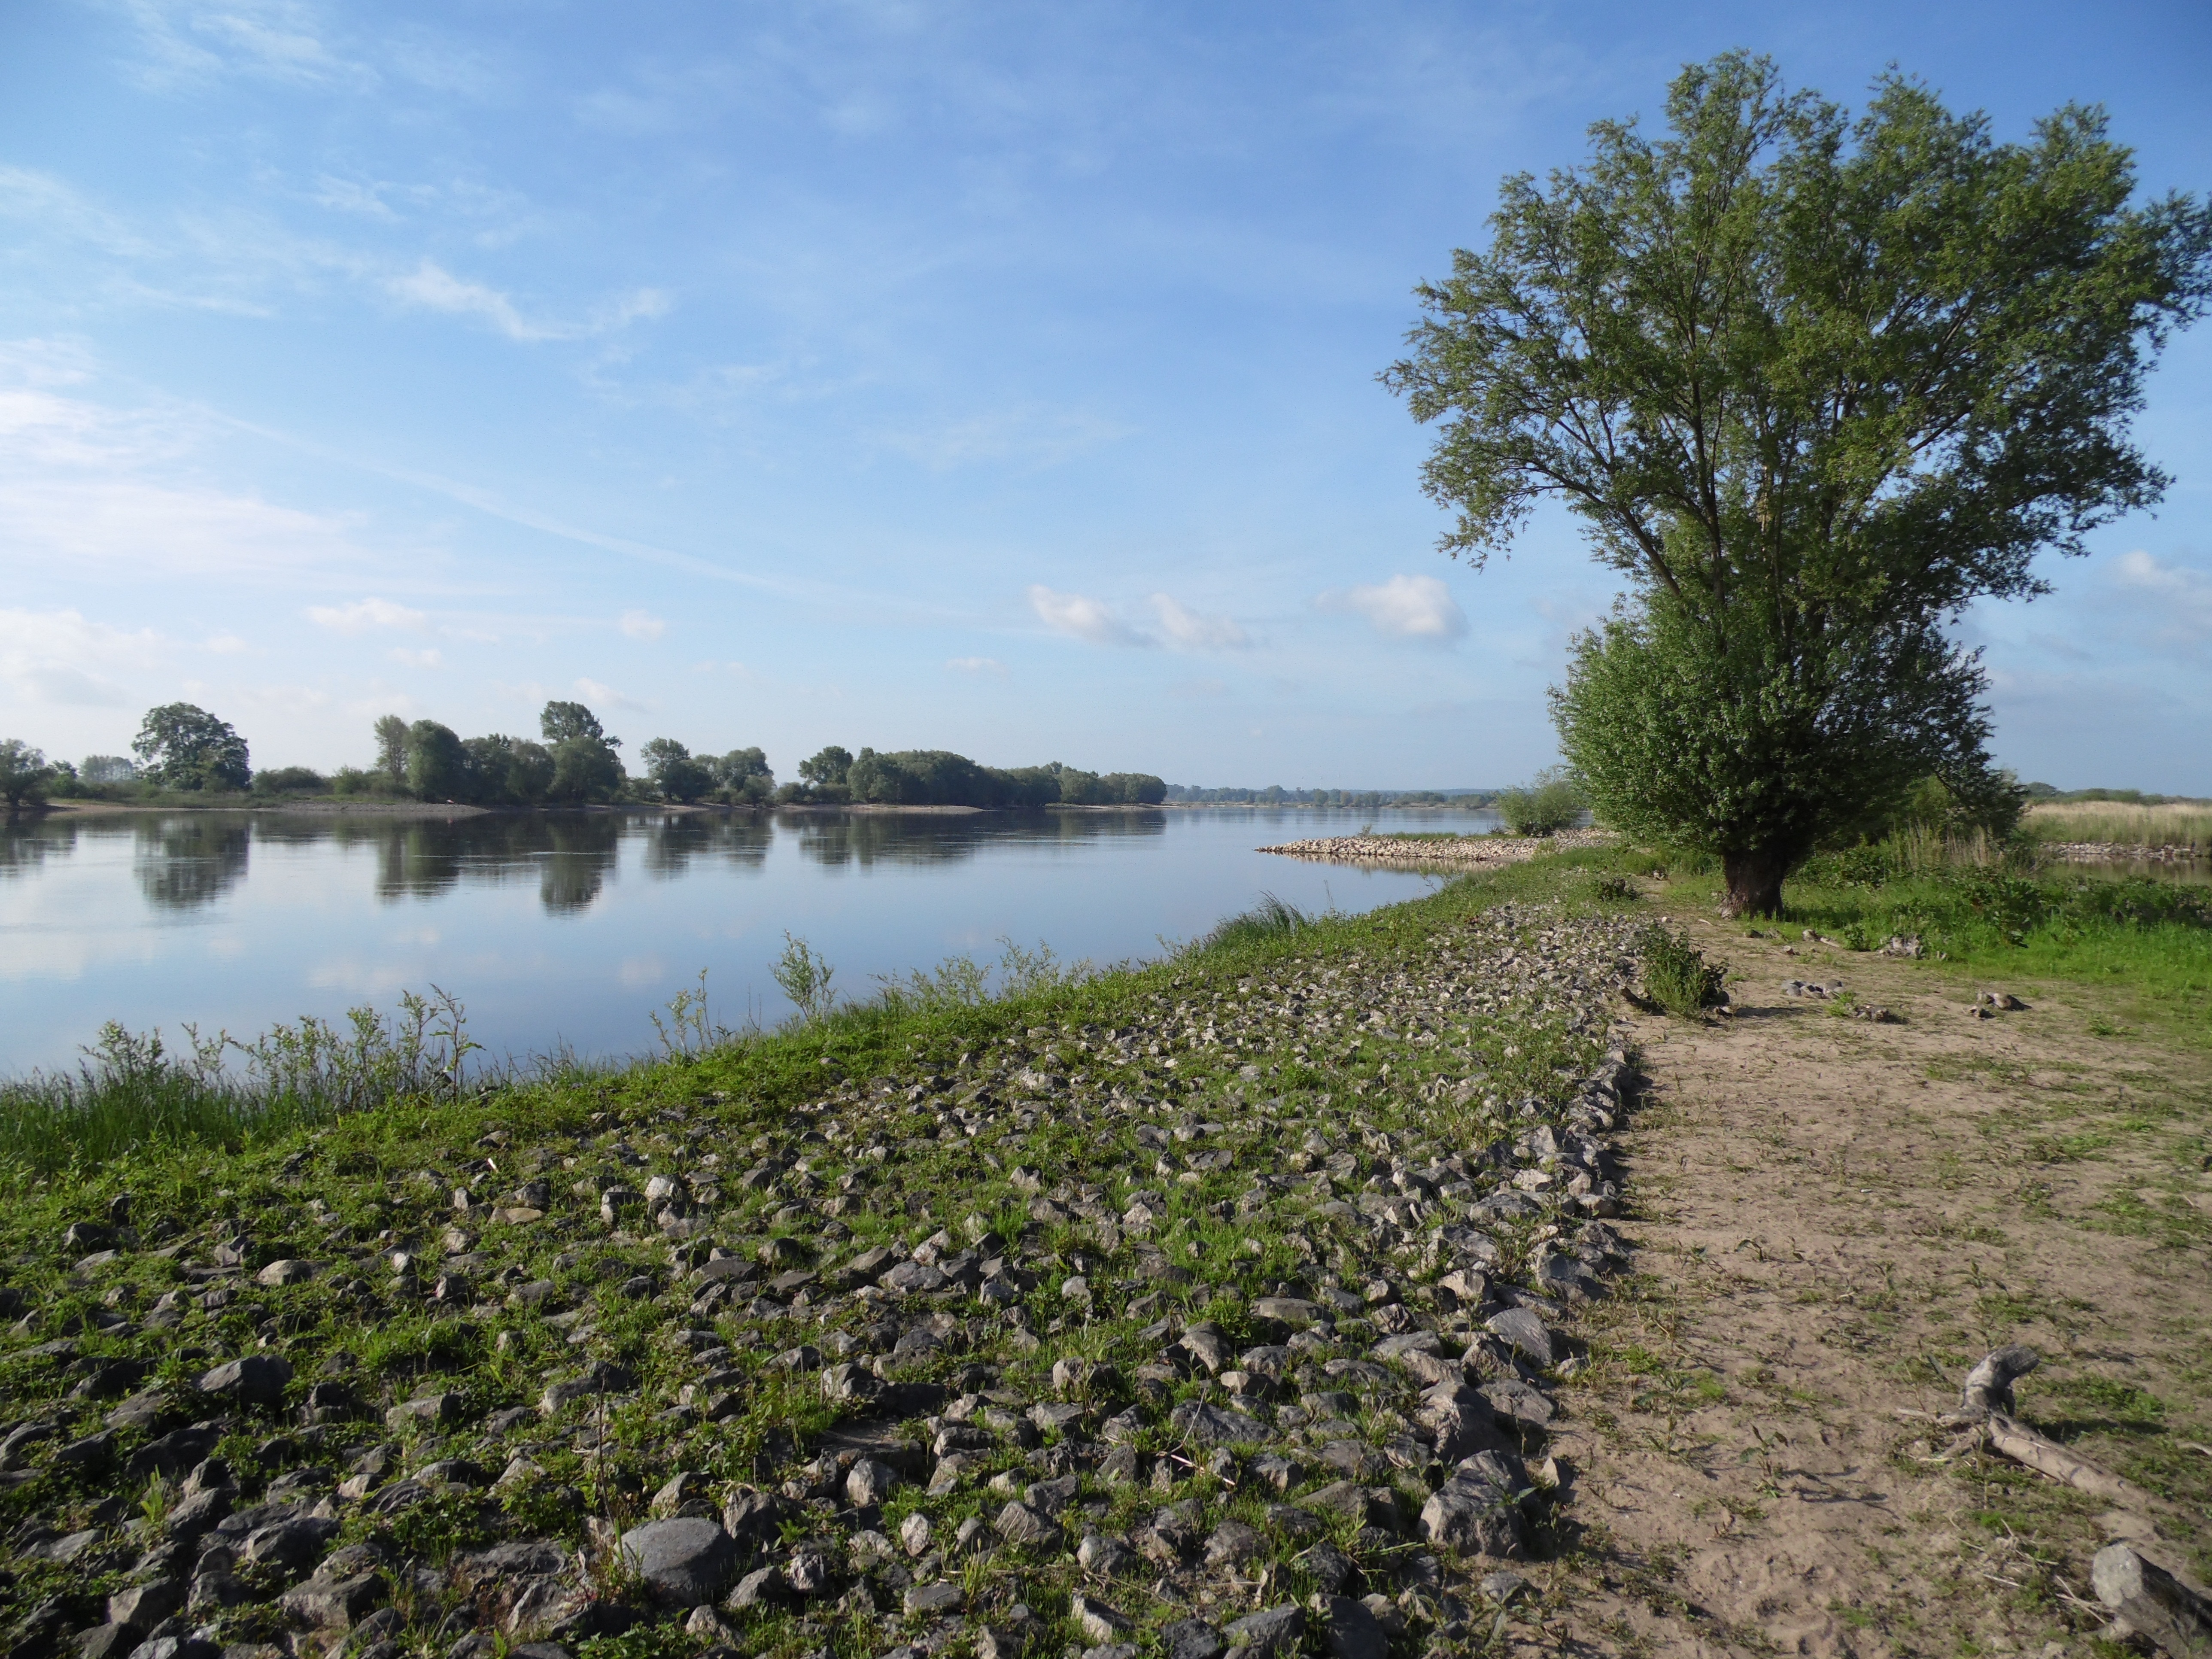
coast, tree, marsh, shore, lake, river, reservoir, waterway, wetland, loch, ecosystem, elbe, elbtalaue, heister bush